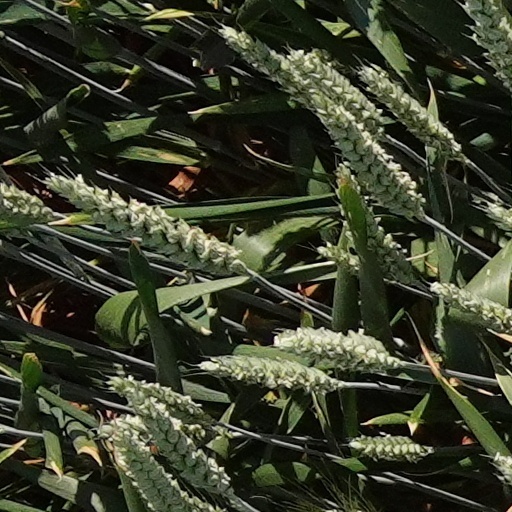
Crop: wheat